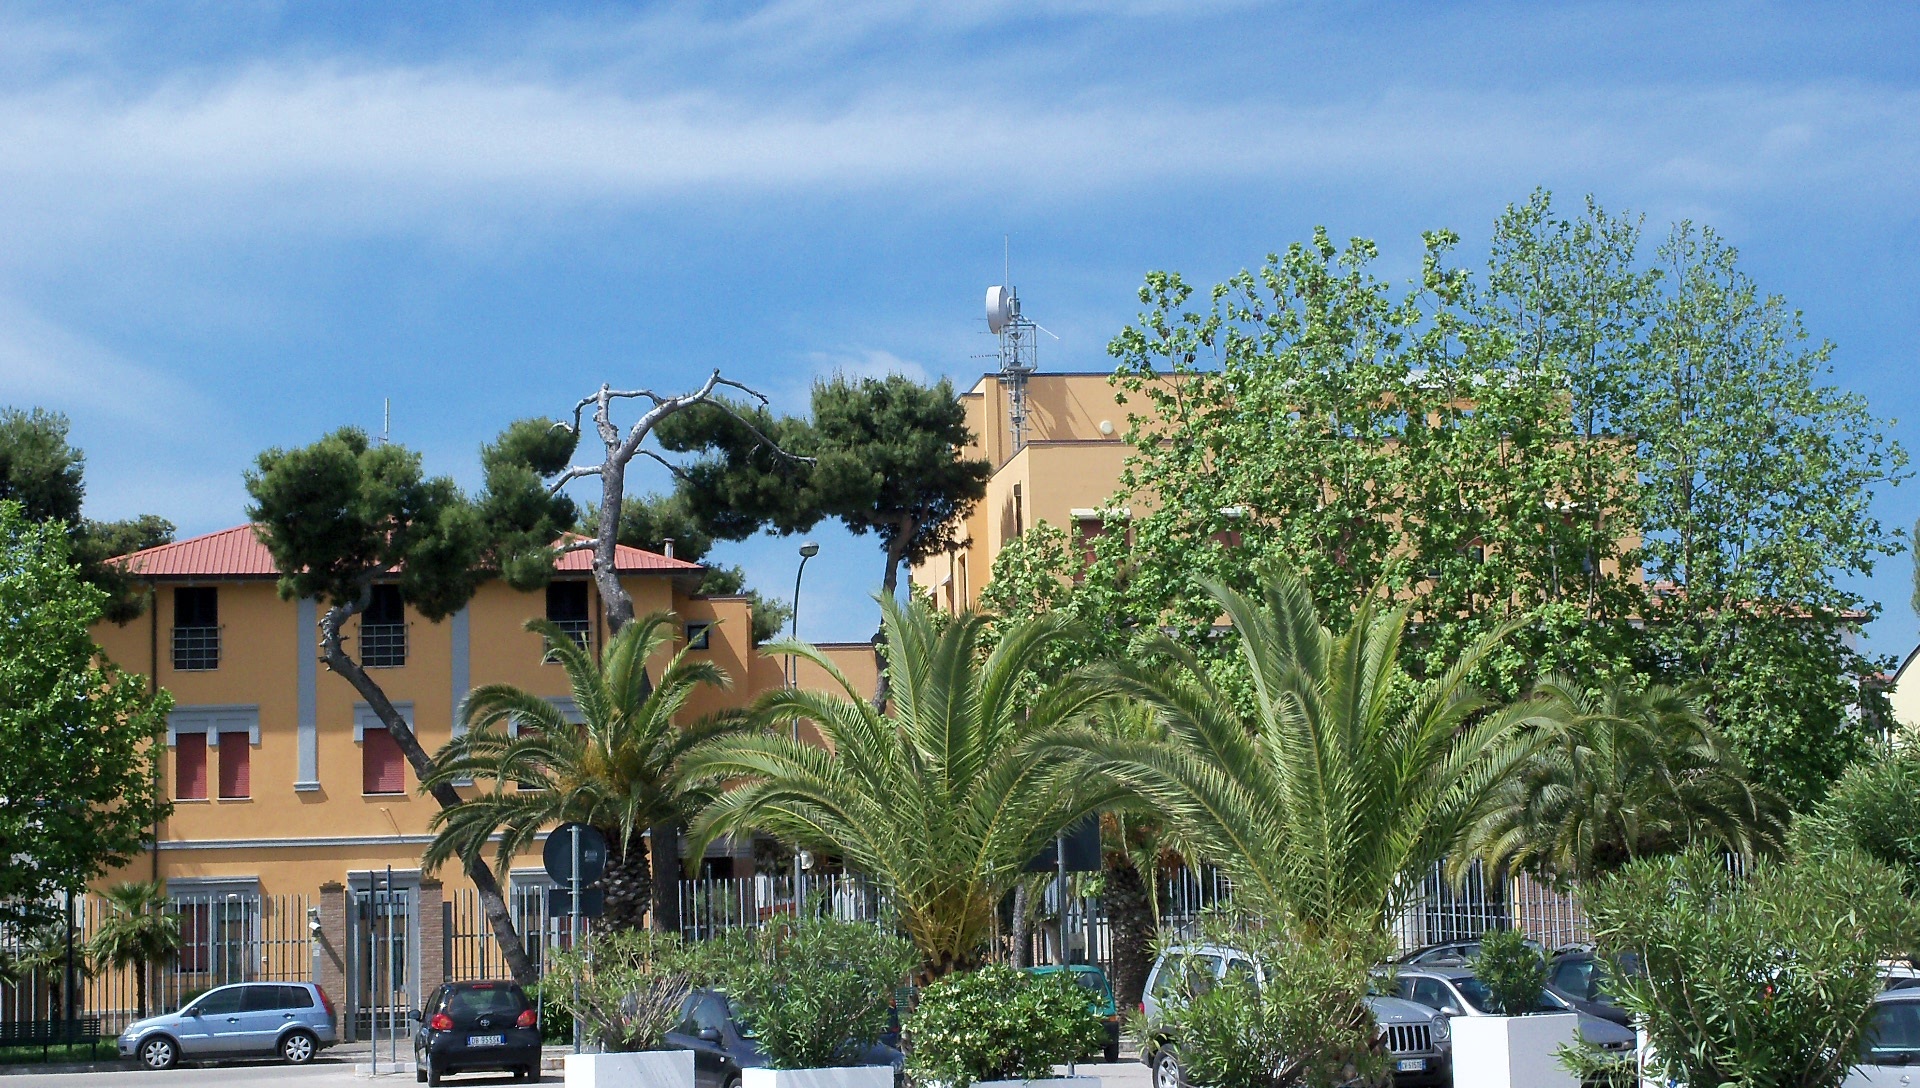
tree, flower, building, city, vacation, italy, property, garden, resort, giulianova, estate, abruzzo, residential area, woody plant, arecales, palm family